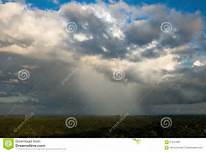
Weather: cloudy or overcast